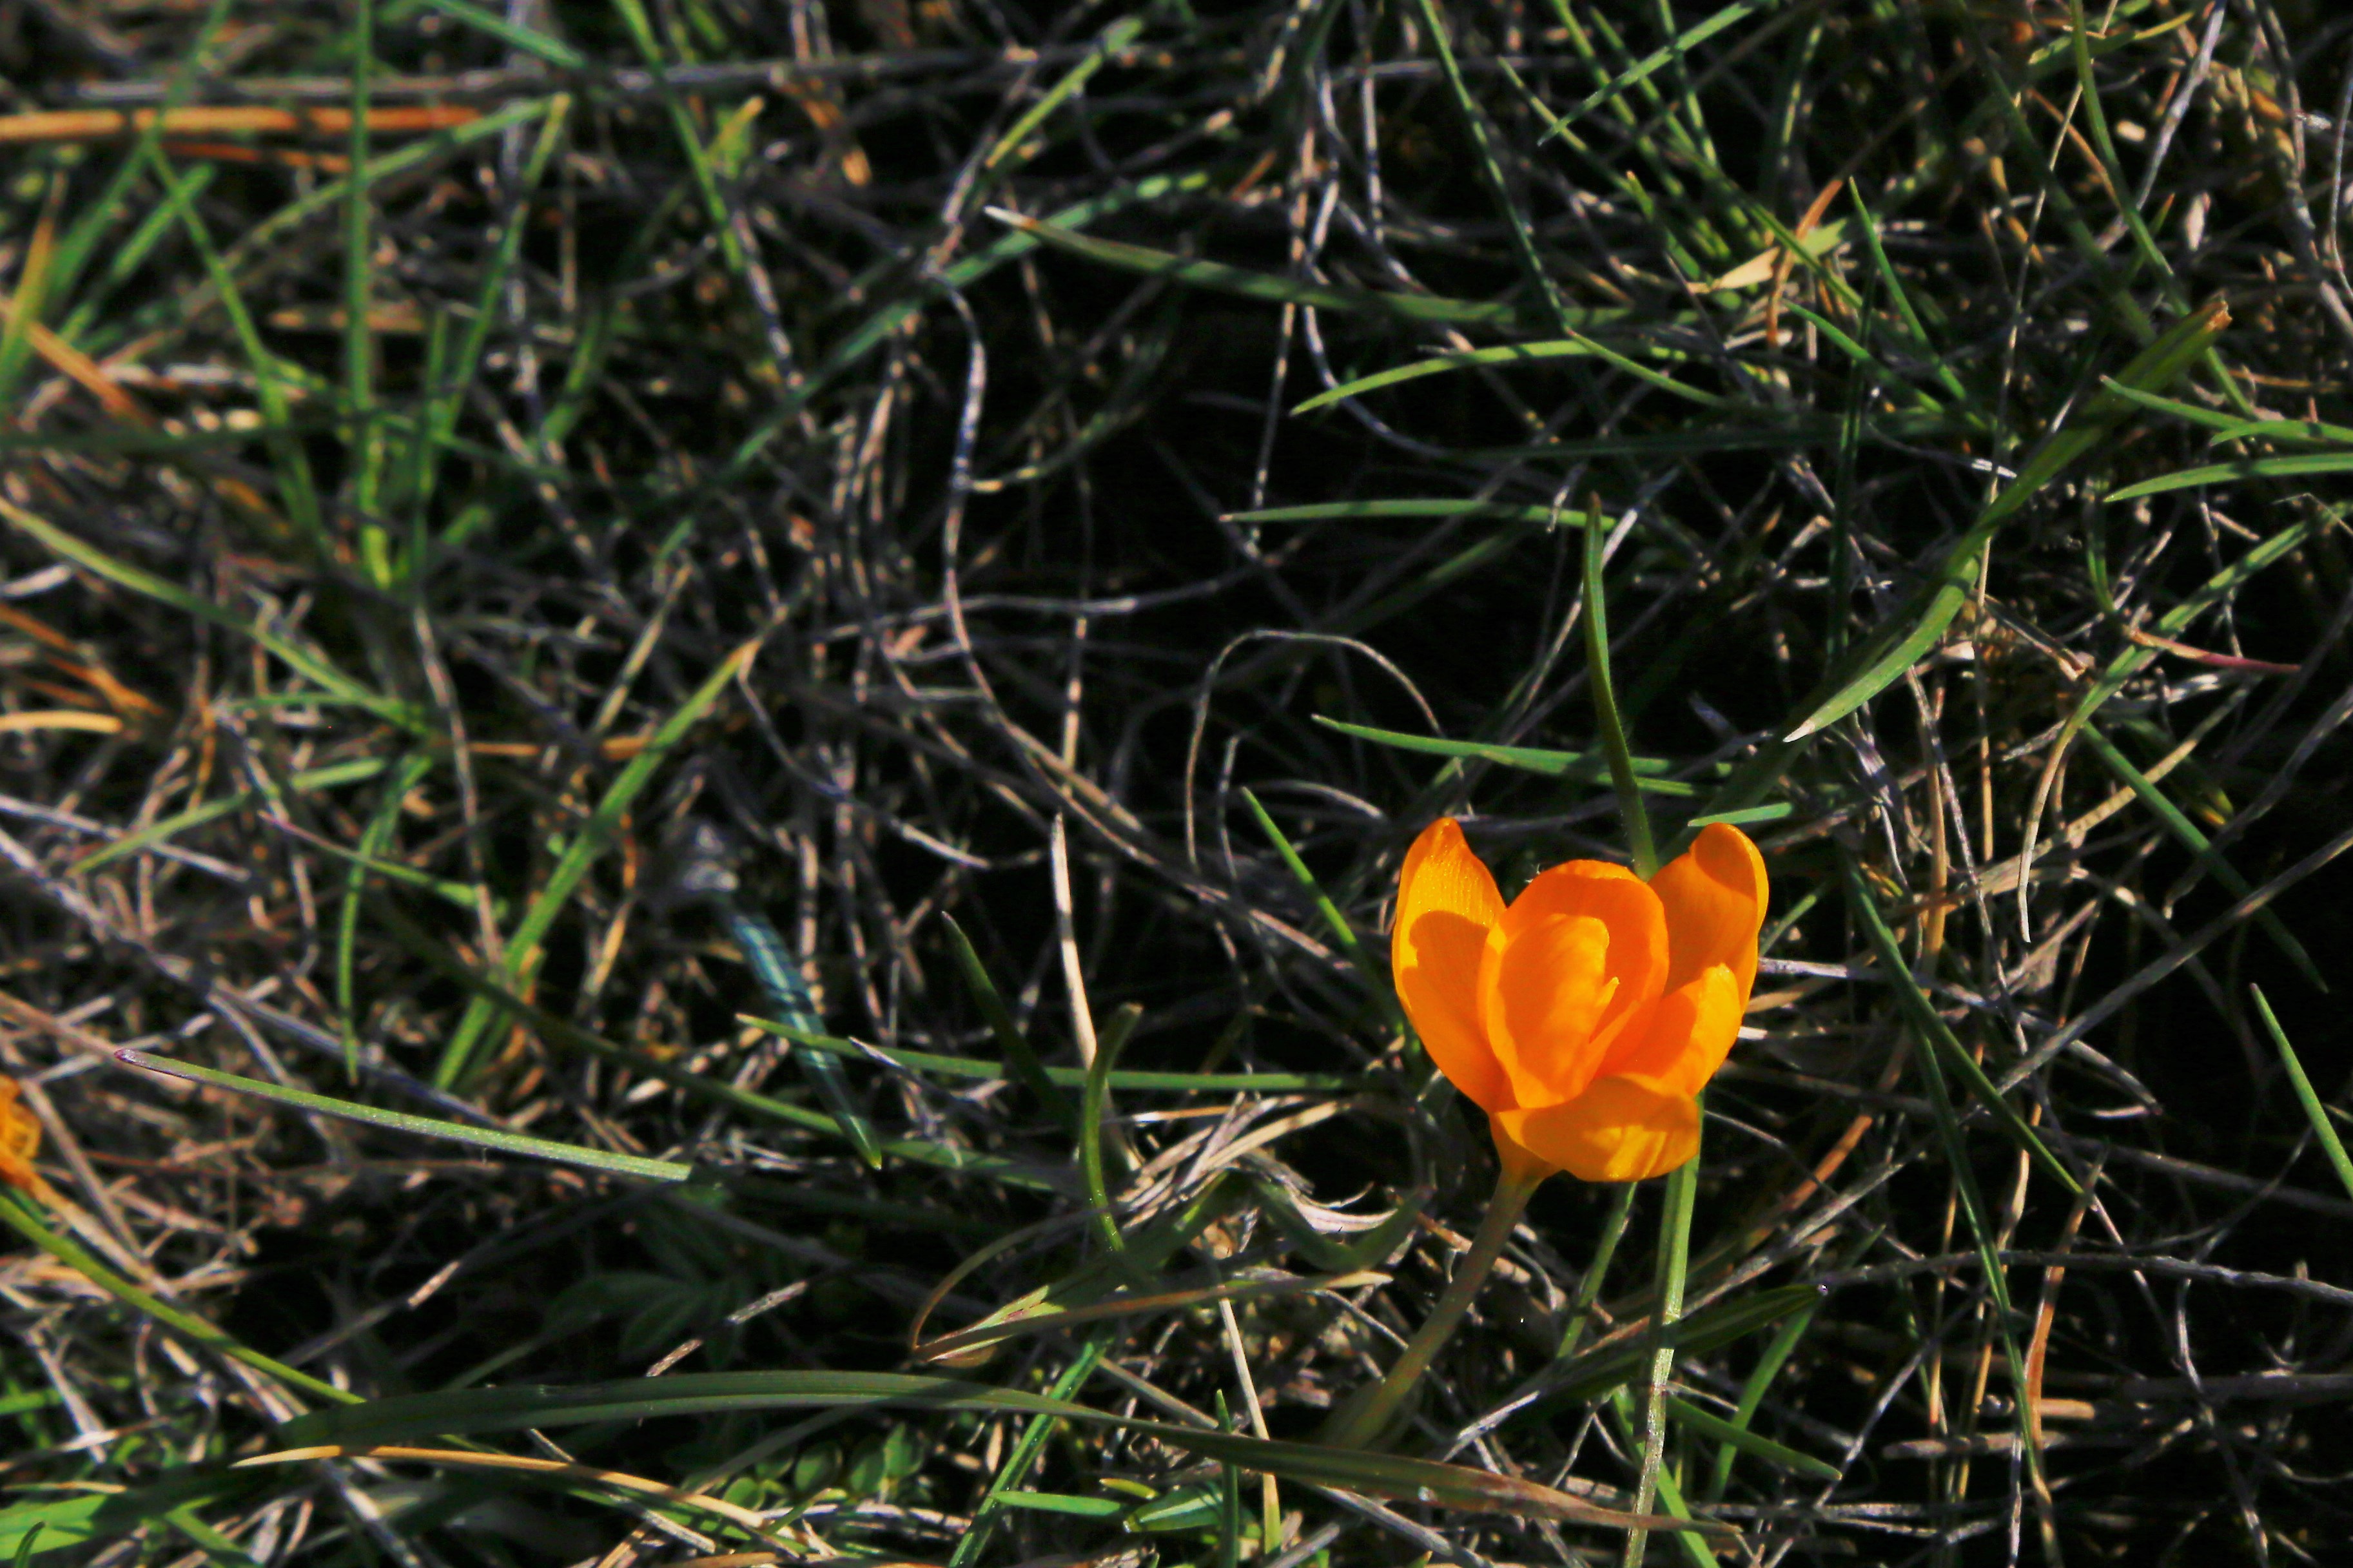
crocus, spring, nature, flower, leaf, plant, grass, petal, wildflower, flowering plant, soil, lily family, tulip